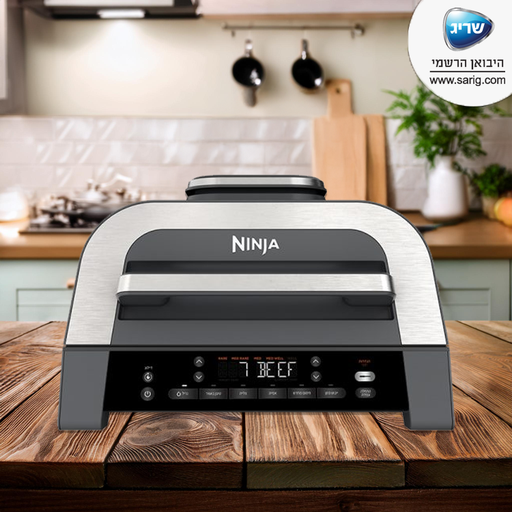
קטגוריה: מתנות בתוספת תשלום
תיאור: נינג’ה גריל XL Second Generation
דגם: DG553
תשלום נוסף: 300 ₪
מידע נוסף: מתנה בתוספת תשלום